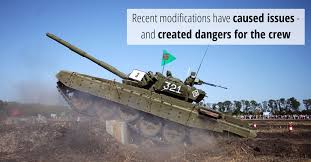
Label: T-72